Finney (TV series)

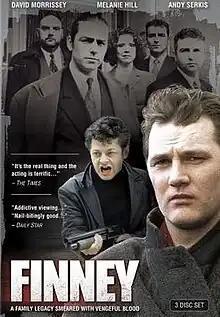

Finney is a six-part British television crime drama series, written and created by David Kane and directed by David Hayman, that first broadcast on ITV on 17 November 1994. A television spin-off from the 1988 film "Stormy Monday", "Finney" stars David Morrissey in the title role, taking over from Sting. The series was produced by Zenith Entertainment in association with Tyne Tees Television. The series was produced by Nigel Stafford-Clark, who also acted as producer on "Stormy Monday".